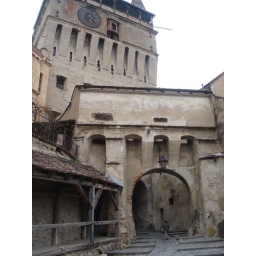
The clock tower in Sighisoara.